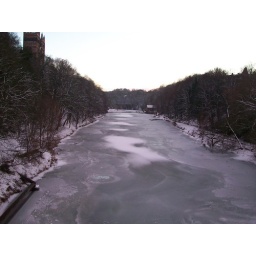
river wear frozen over at framwelgate bridge